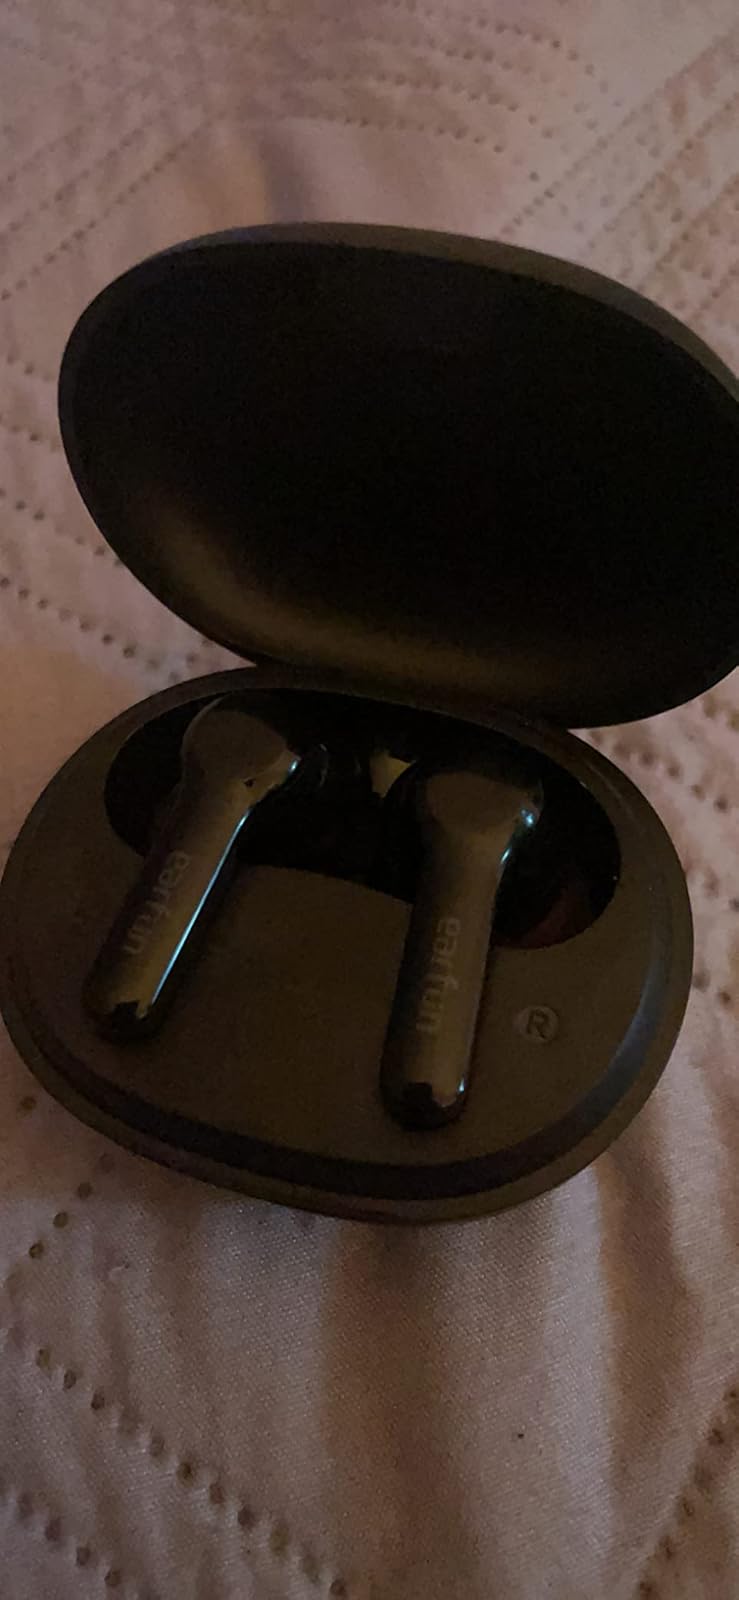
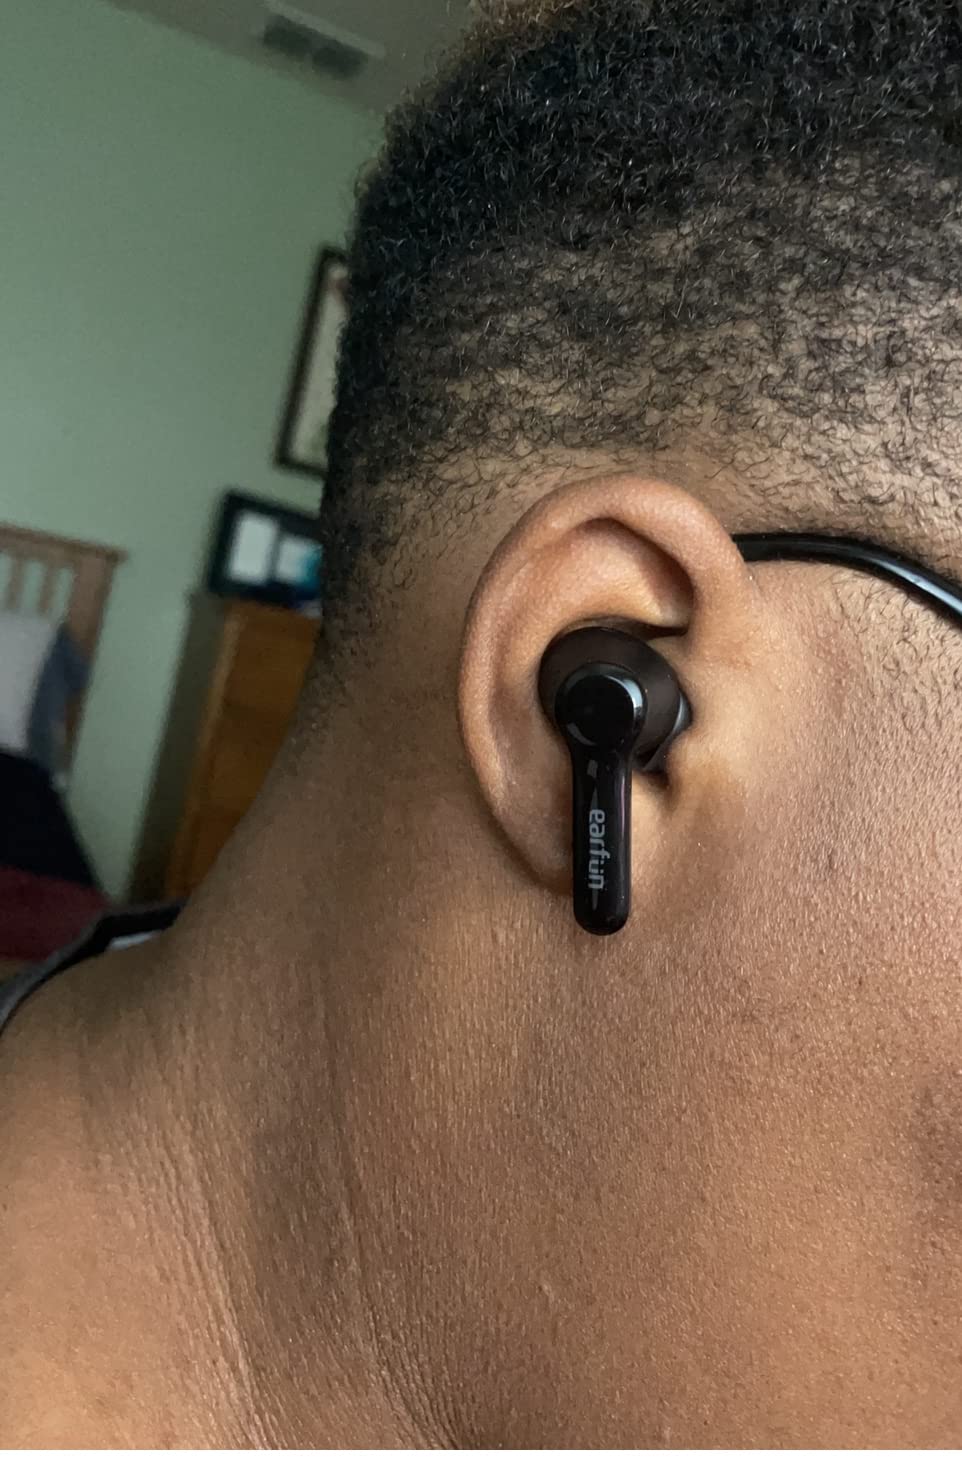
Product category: earbuds
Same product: yes